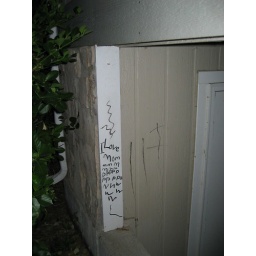
Graffiti on patio balcony frame by the patio door (5321, Building 3, Unit 304)